Sand Point, Ontario

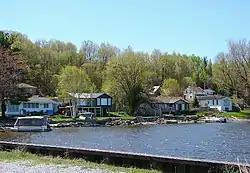
Sand Point

Sand Point is a community in the township of McNab/Braeside, Ontario, Canada, along the Ottawa River, roughly six miles to the west of Arnprior on the River Road. In September 1865 an extension of the Brockville and Ottawa Railway opened to Sand Point making it the terminus. Senator Asa Belknap Foster built an extension from Sand Point to Renfrew that opened 4 December 1872, subsequently acquired by the Canadian Pacific Railway. At one point Sand Point boasted a hotel, a dance hall, a general store, and a post office.